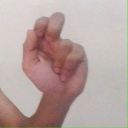
अक्षर: ढ